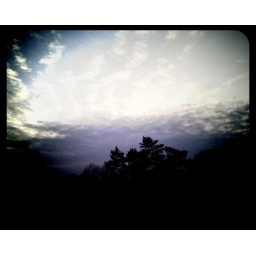
evening winter sky around the ottawa river parkway.